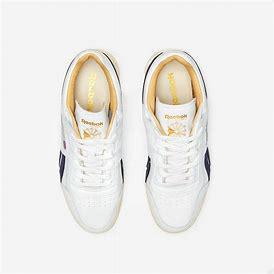
Brand: Reebok
Model: Workout Plus Mu